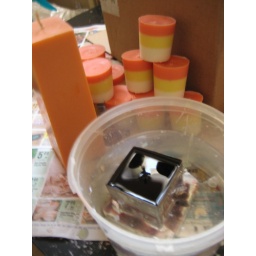
candy corn votives, and a square pillar; making a small square candle in a water bath, to help the wax cool faster.